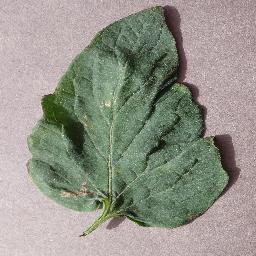
Label: Tomato___Target_Spot